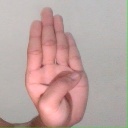
अक्षर: ब